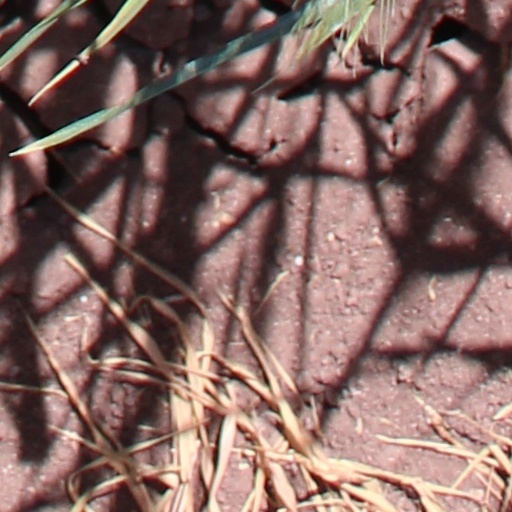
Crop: wheat